Kikish Crag

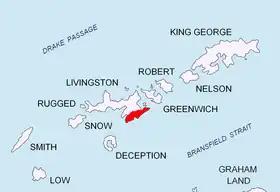
Location of Tangra Mountains on Livingston Island in the South Shetland Islands.

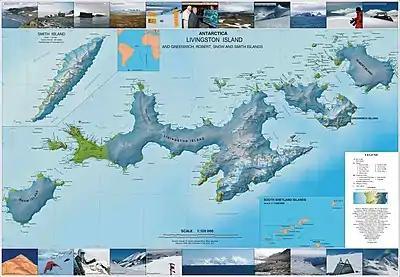
Topographic map of Livingston Island, Greenwich, Robert, Snow and Smith Islands.

Kikish Crag is a peak rising to 650 m in Friesland Ridge, Tangra Mountains on Livingston Island in the South Shetland Islands, Antarctica and is named after Kikish site in Vitosha Mountain, Bulgaria.